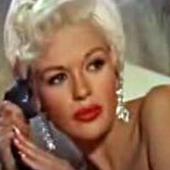
Age: 23